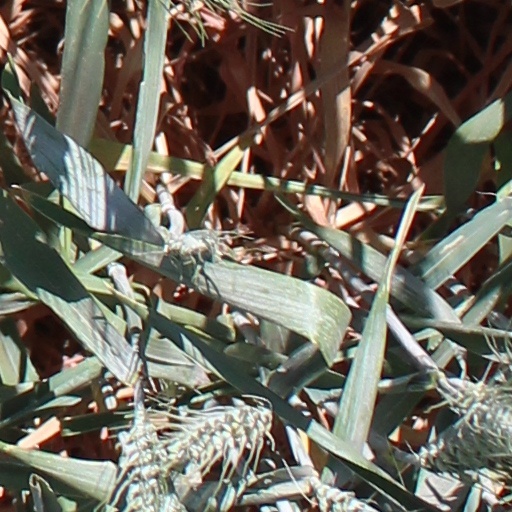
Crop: wheat